Appleton East High School

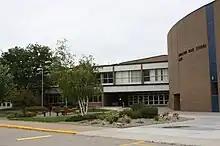
Pedestrian mall

Appleton East High School is a comprehensive secondary school located in Appleton, Wisconsin. Part of the Appleton Area School District, the school is one of three public four-year high schools in the city. It is accredited by the North Central Association of Colleges and Secondary Schools and by the Wisconsin Department of Public Education. The school calendar consists of two 18-week semesters. The school is in the Fox Valley Association sports conference.